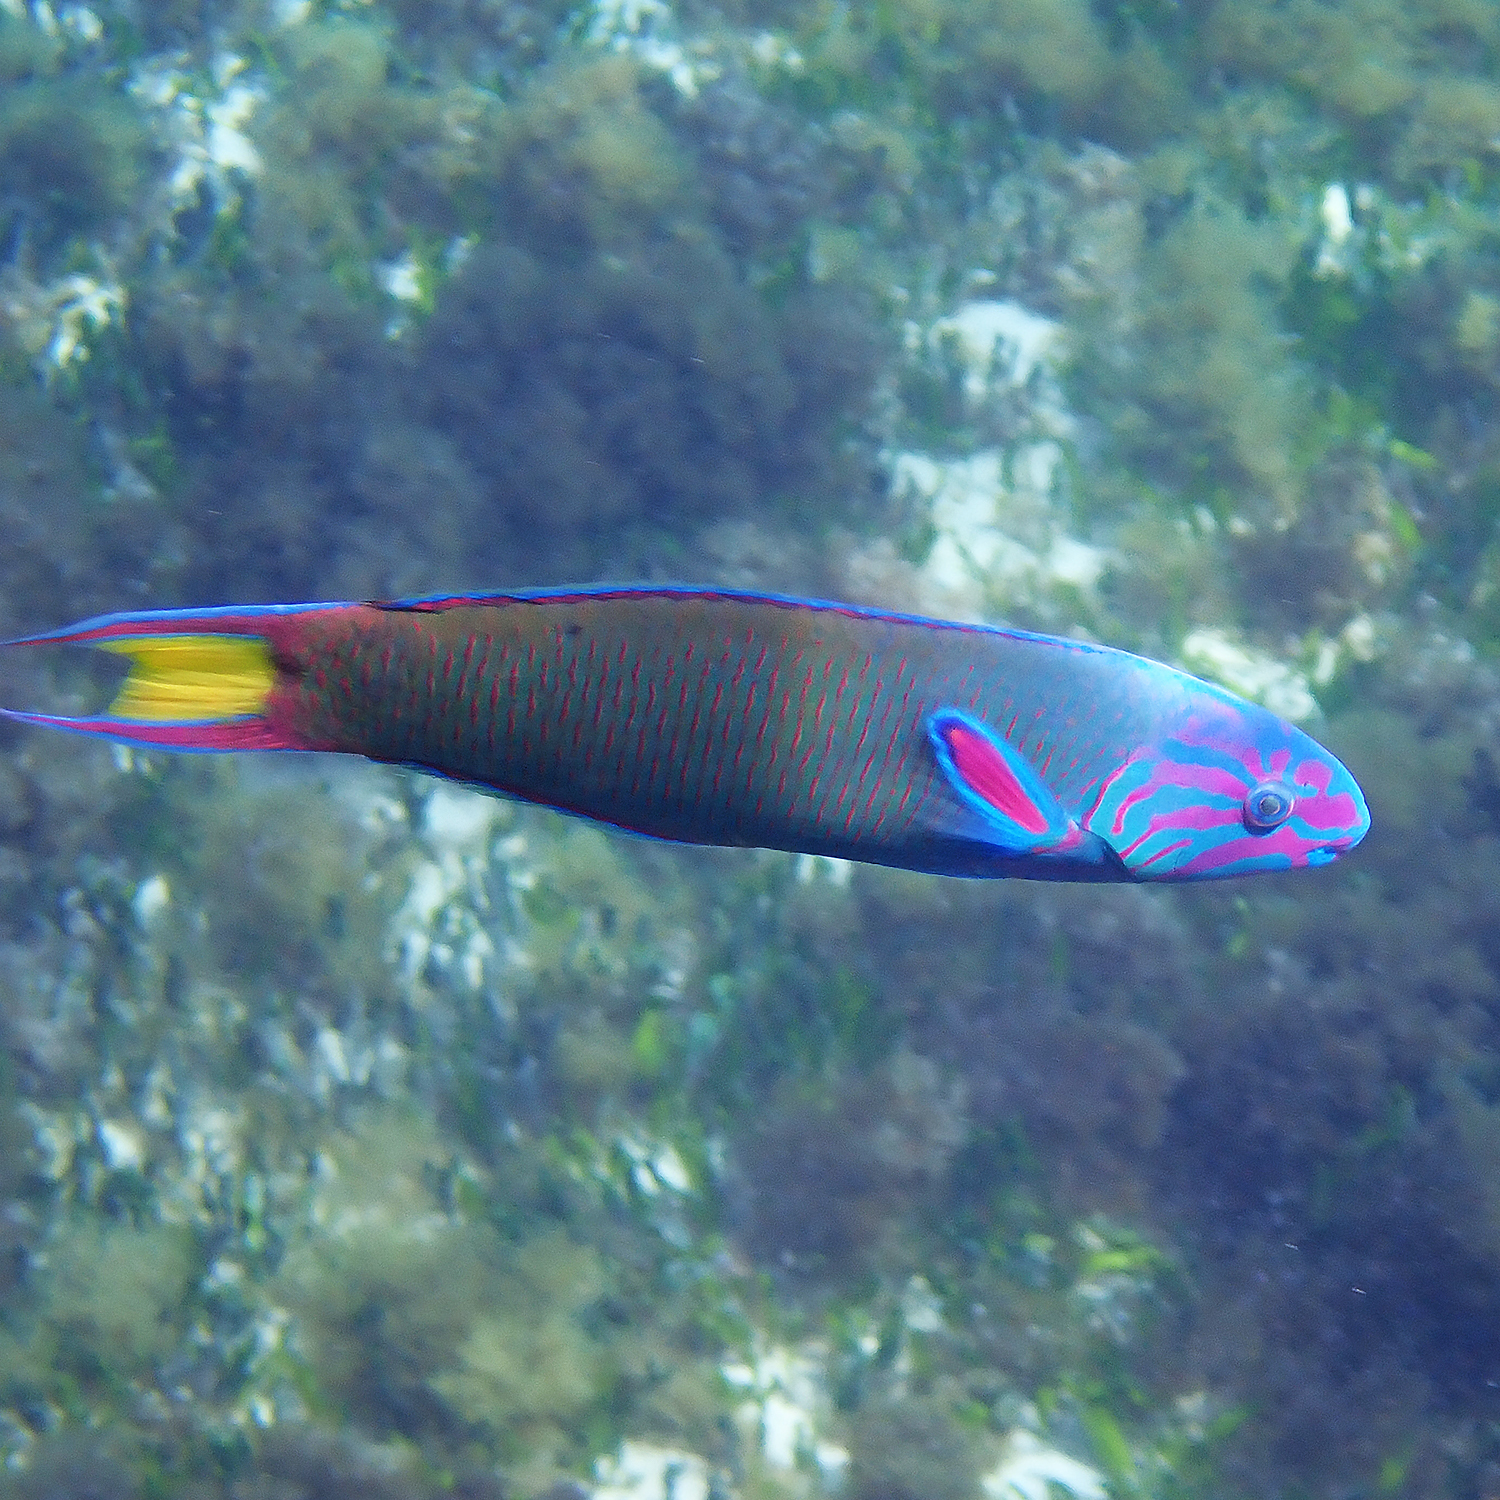
Thalassoma lunare (Moon Wrasse)